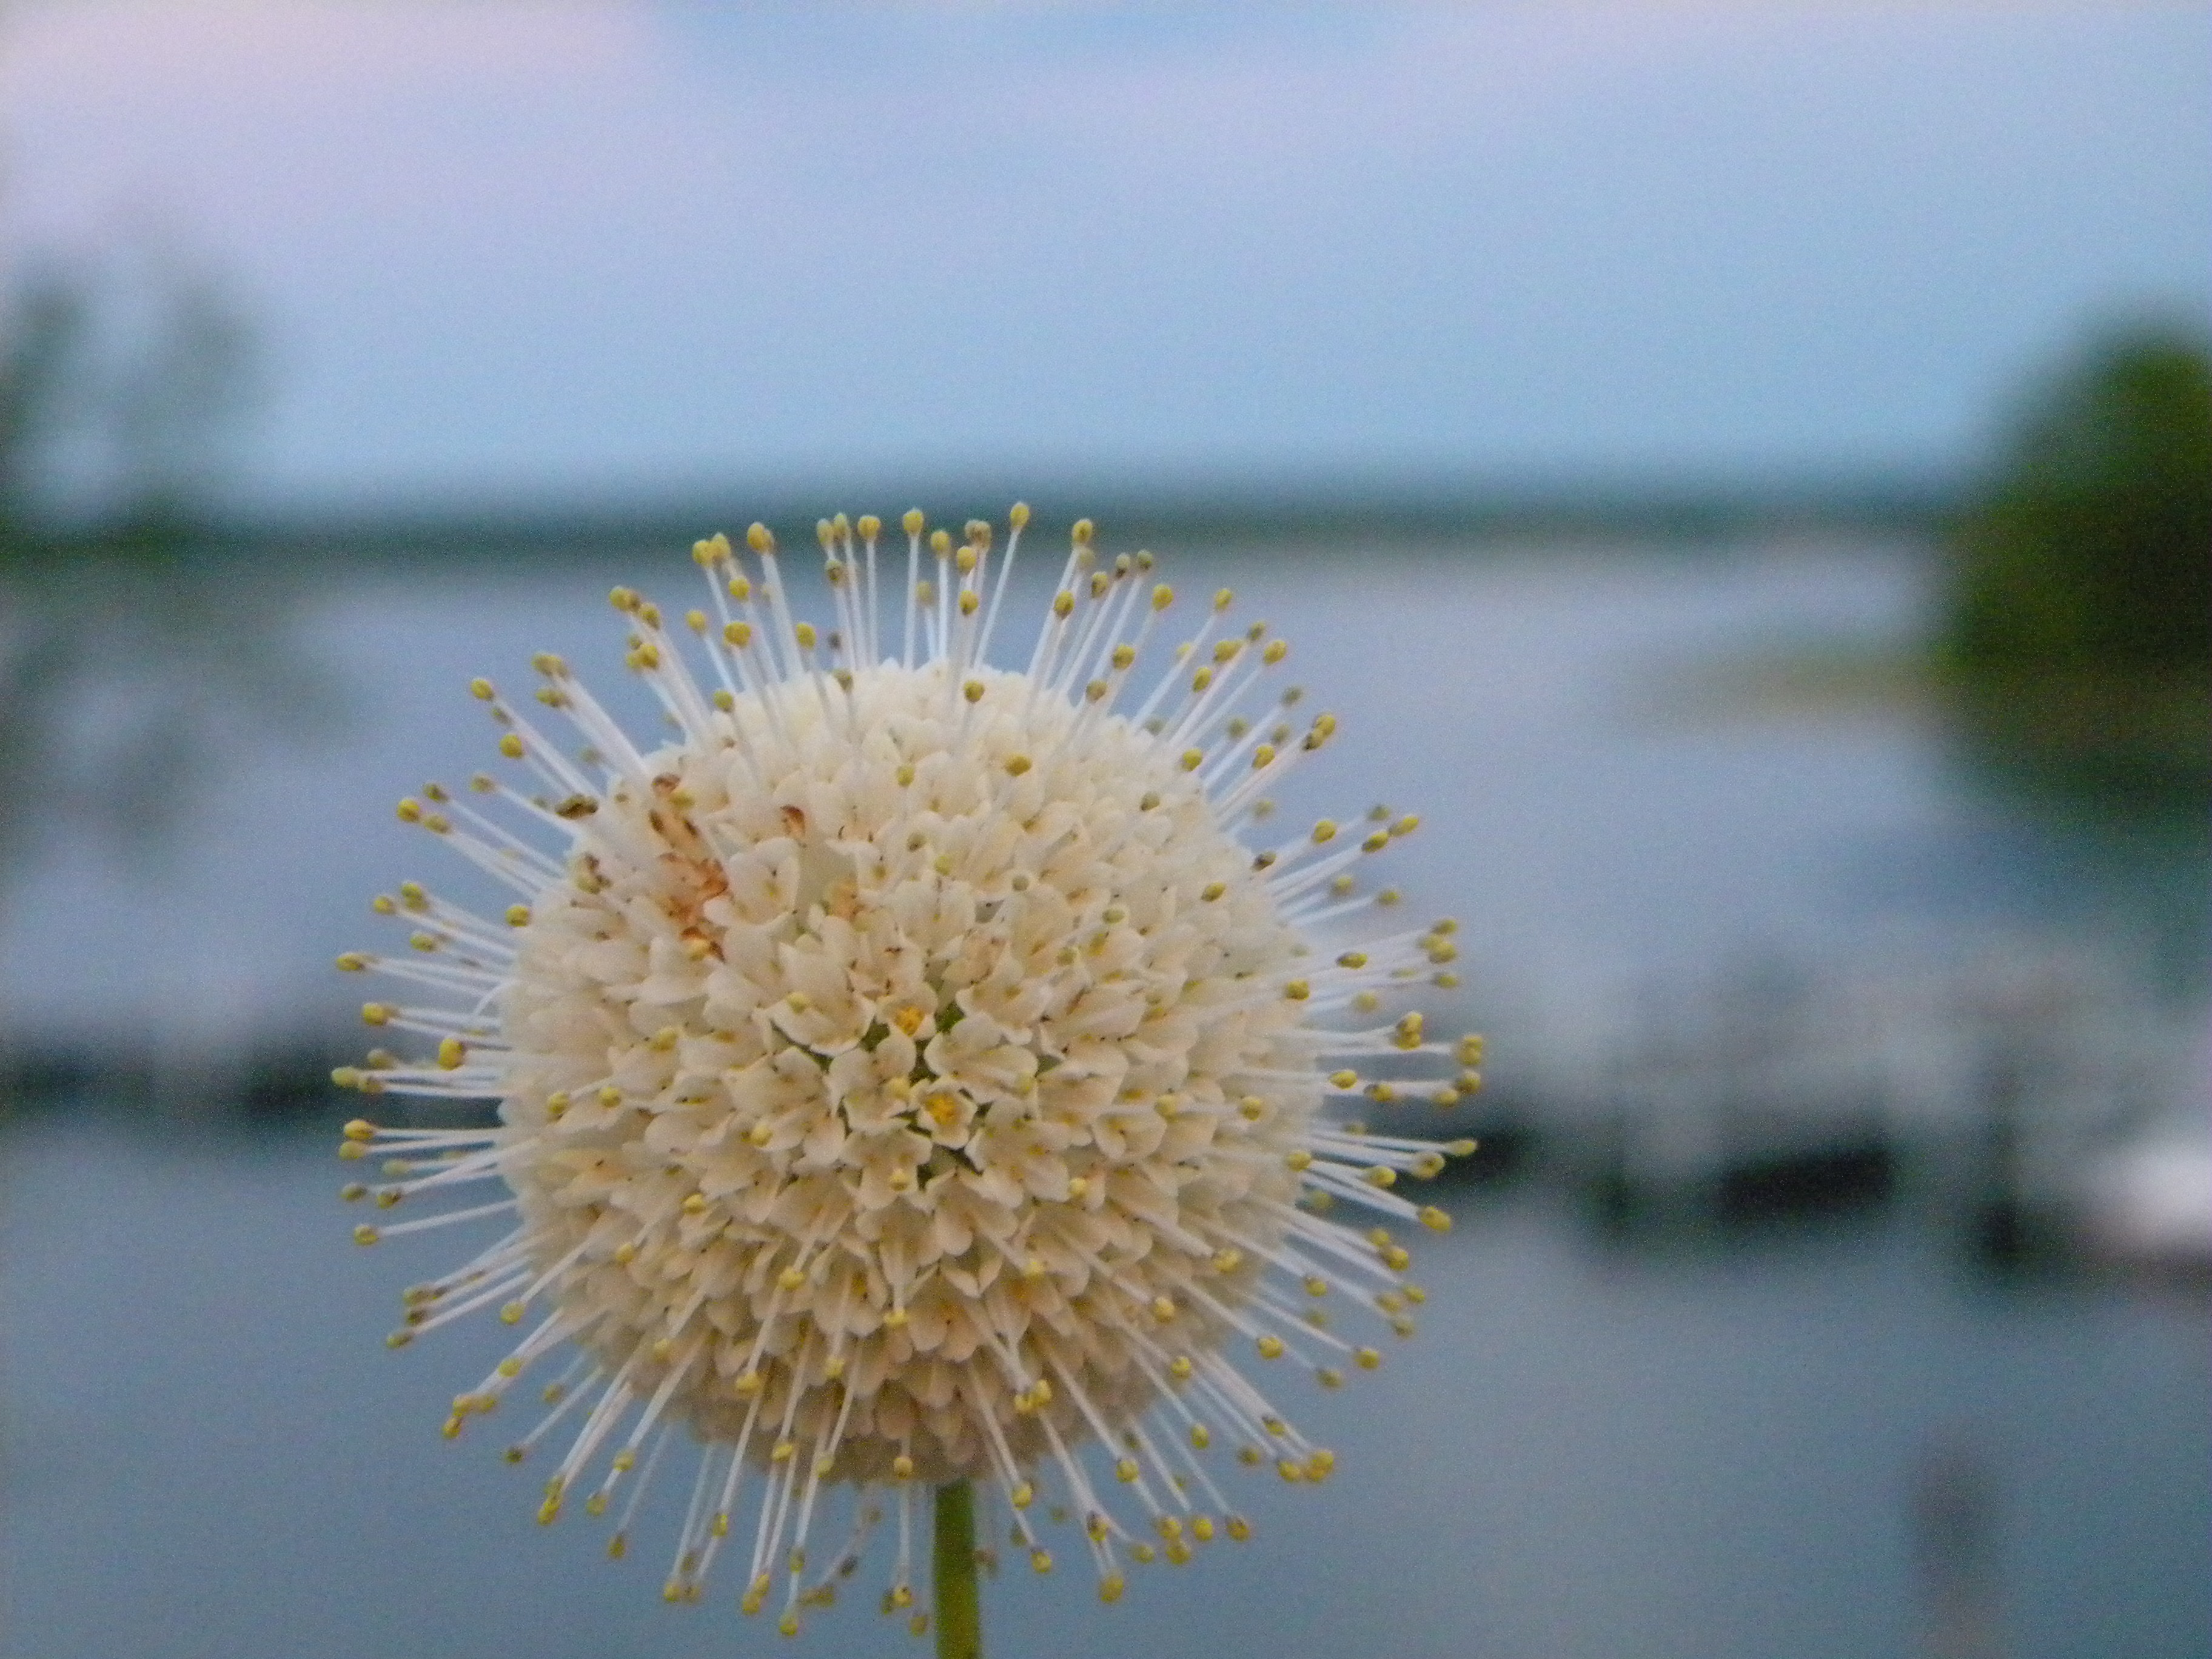
nature, branch, blossom, plant, stem, leaf, flower, petal, bloom, floral, environment, pollen, fluffy, herb, produce, natural, botany, agriculture, seed pod, flora, botanical, wildflower, close up, pods, outdoors, vegetation, horticulture, organic, macro photography, flowering plant, daisy family, plant stem, land plant